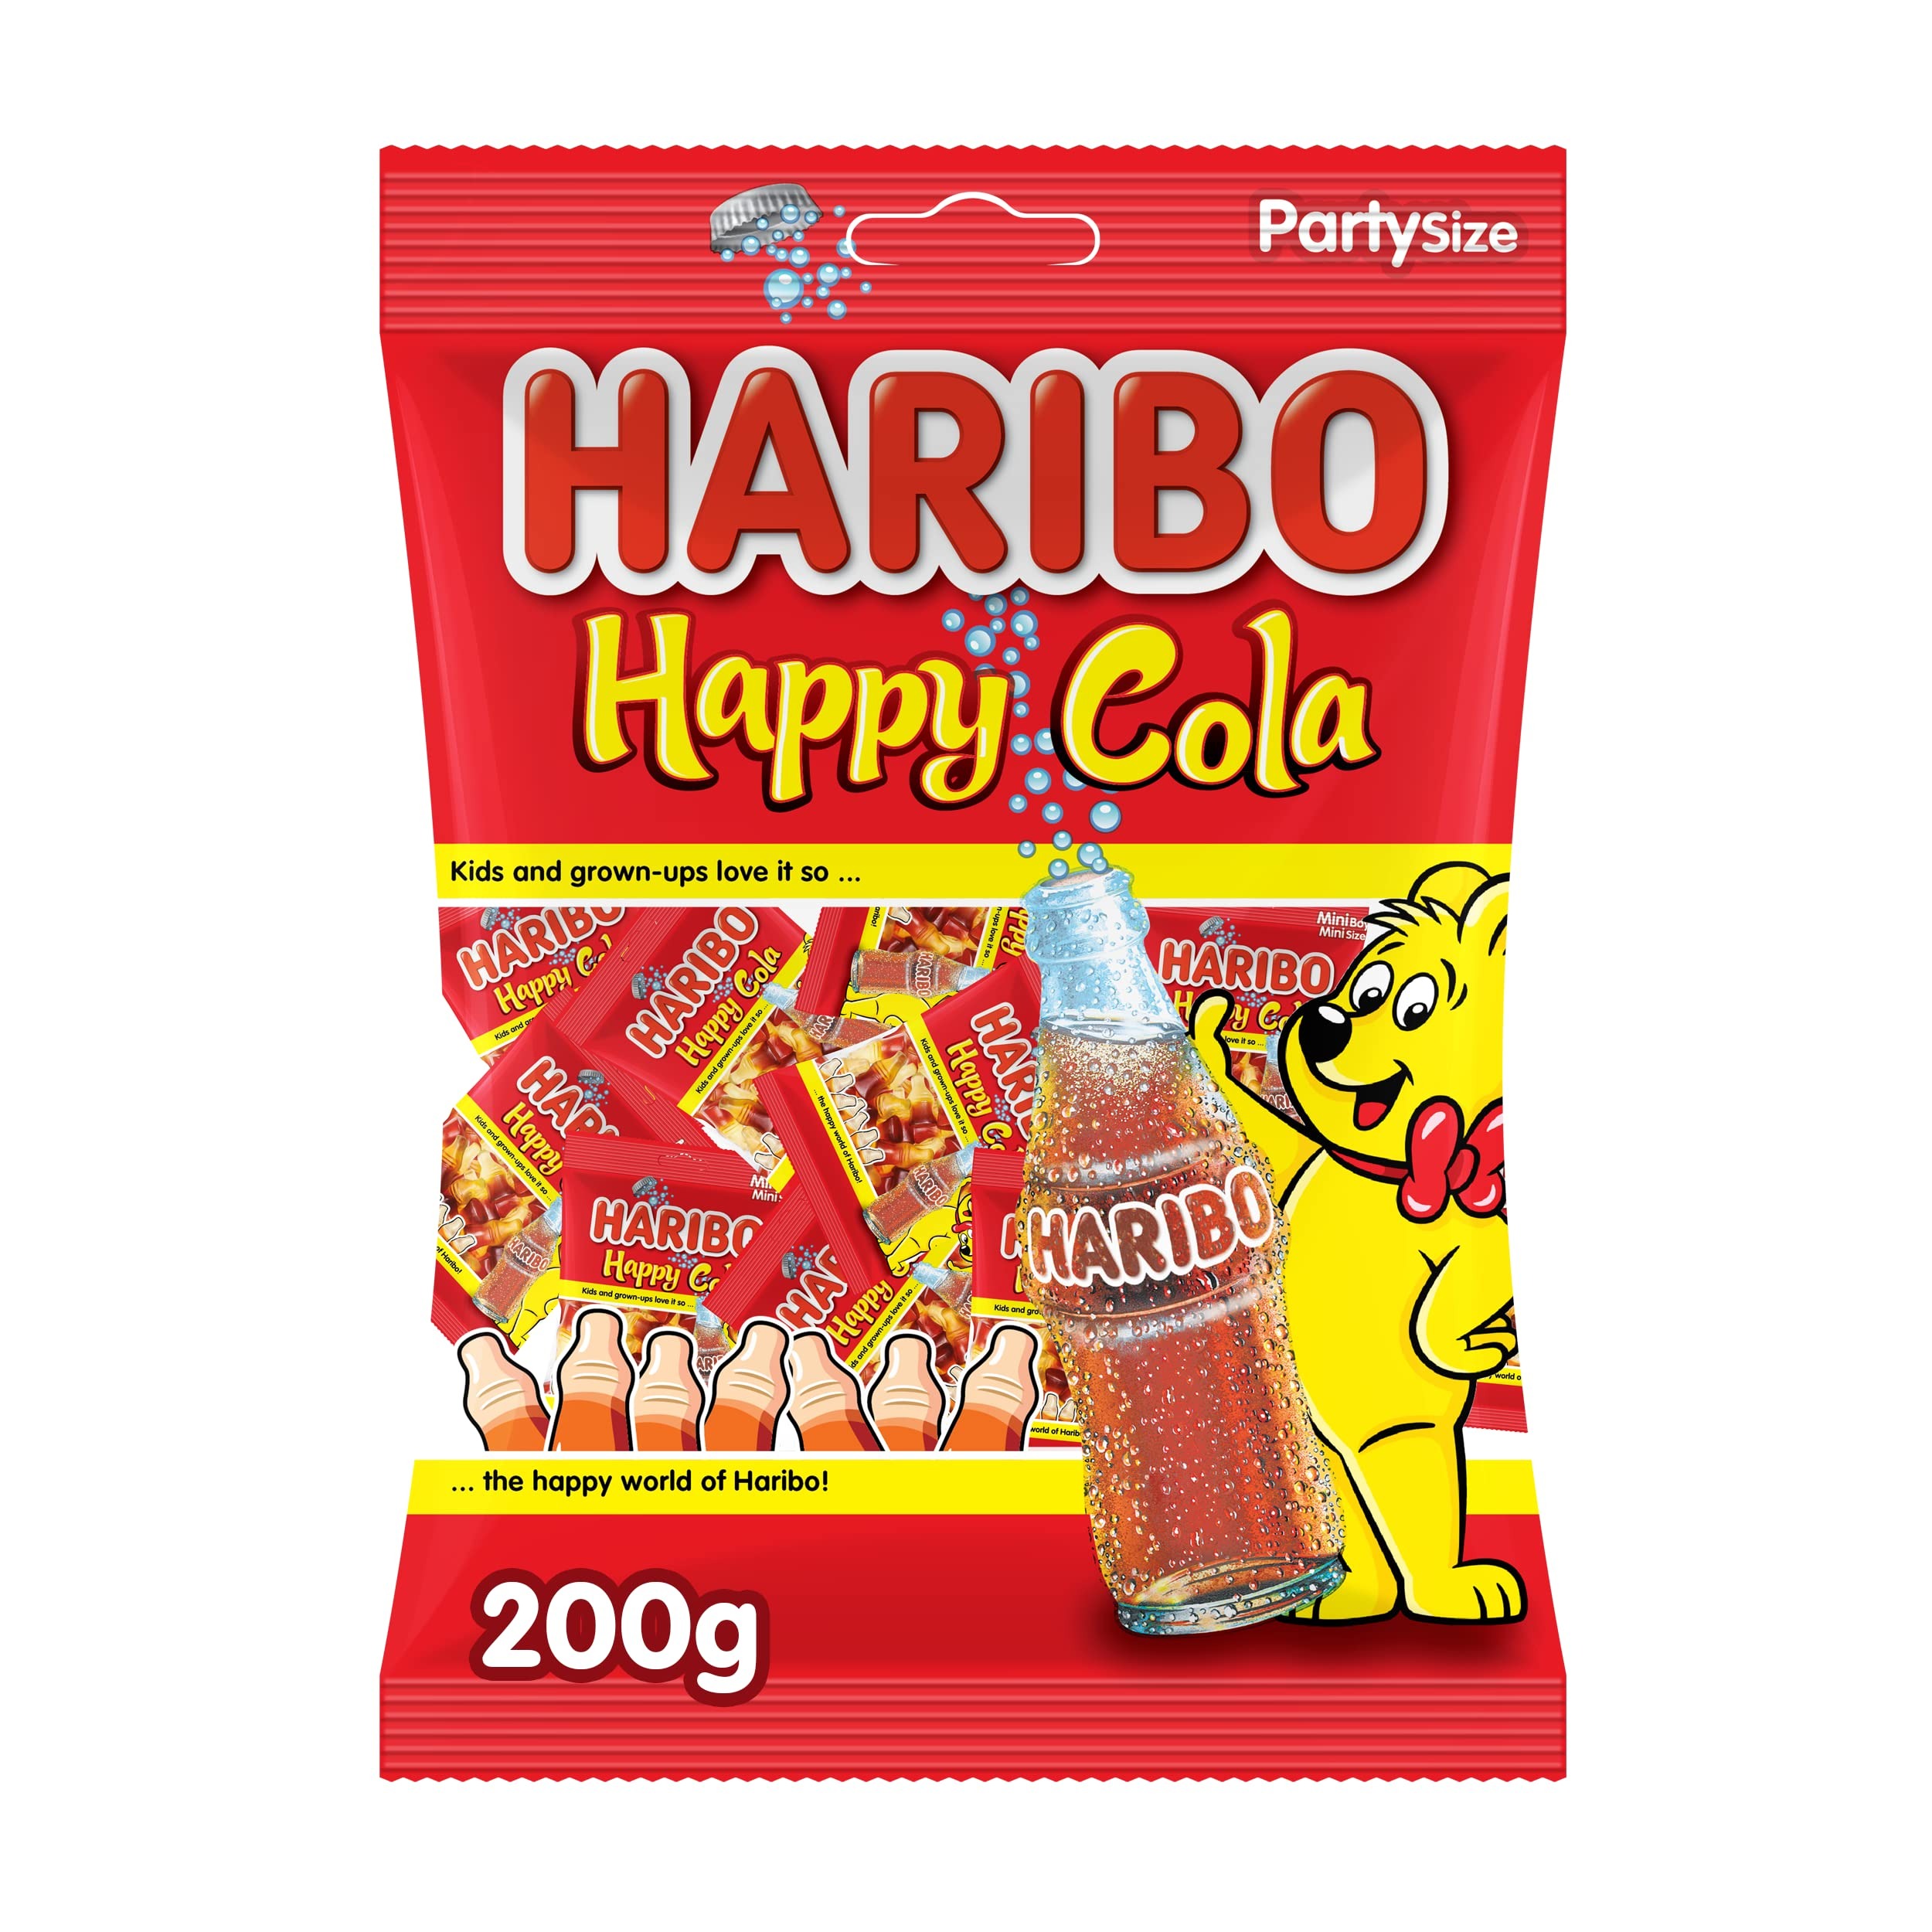
Item Name: Haribo Happy Cola Fun Size Pouches Halal Gummies - 8.8 oz
Bullet Point 1: Irresistible cola flavored and shaped gummies!
Bullet Point 2: Nature-identical cola flavor
Bullet Point 3: Perfect for parties and gift bags
Bullet Point 4: Made using Halal Beef Gelatin
Bullet Point 5: Made in Turkey
Product Description: Mini Pouch Bag gummies flavored with a burst of Cola! <br><br> <h3>How is this product Halal?</h3> This product contains halal beef gelatin.
Value: 8.8
Unit: Ounce

Price: 11